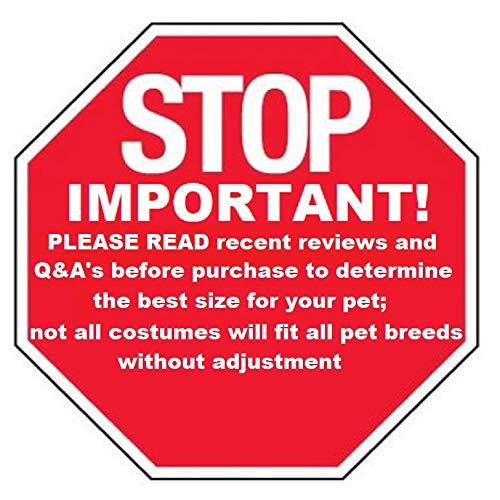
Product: Marvel Universe Thor Pet Costume
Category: Toys & Games | Party Supplies
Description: Thor pet costume includes bodysuit and headpiece.
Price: $19.99
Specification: Product Dimensions:         13.4 x 12.5 x 0.7 inches ; 3.52 ounces    |Shipping Weight: 5.6 ounces (View shipping rates and policies)|Domestic Shipping: Item can be shipped within U.S.|International Shipping: This item can be shipped to select countries outside of the U.S.  Learn More|Shipping Advisory: This item must be shipped separately from other items in your order.  Additional shipping charges will not apply.|ASIN: B00JSMVCYE|Item model number: 580068 XL|    #31007    in Kids' Party Supplies    |    #91193    in Pre-Kindergarten Toys